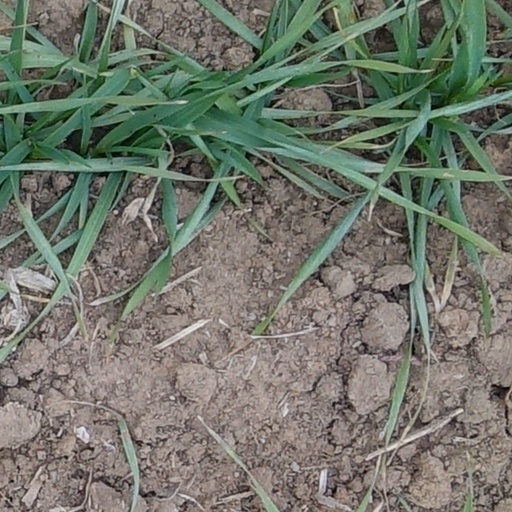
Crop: wheat